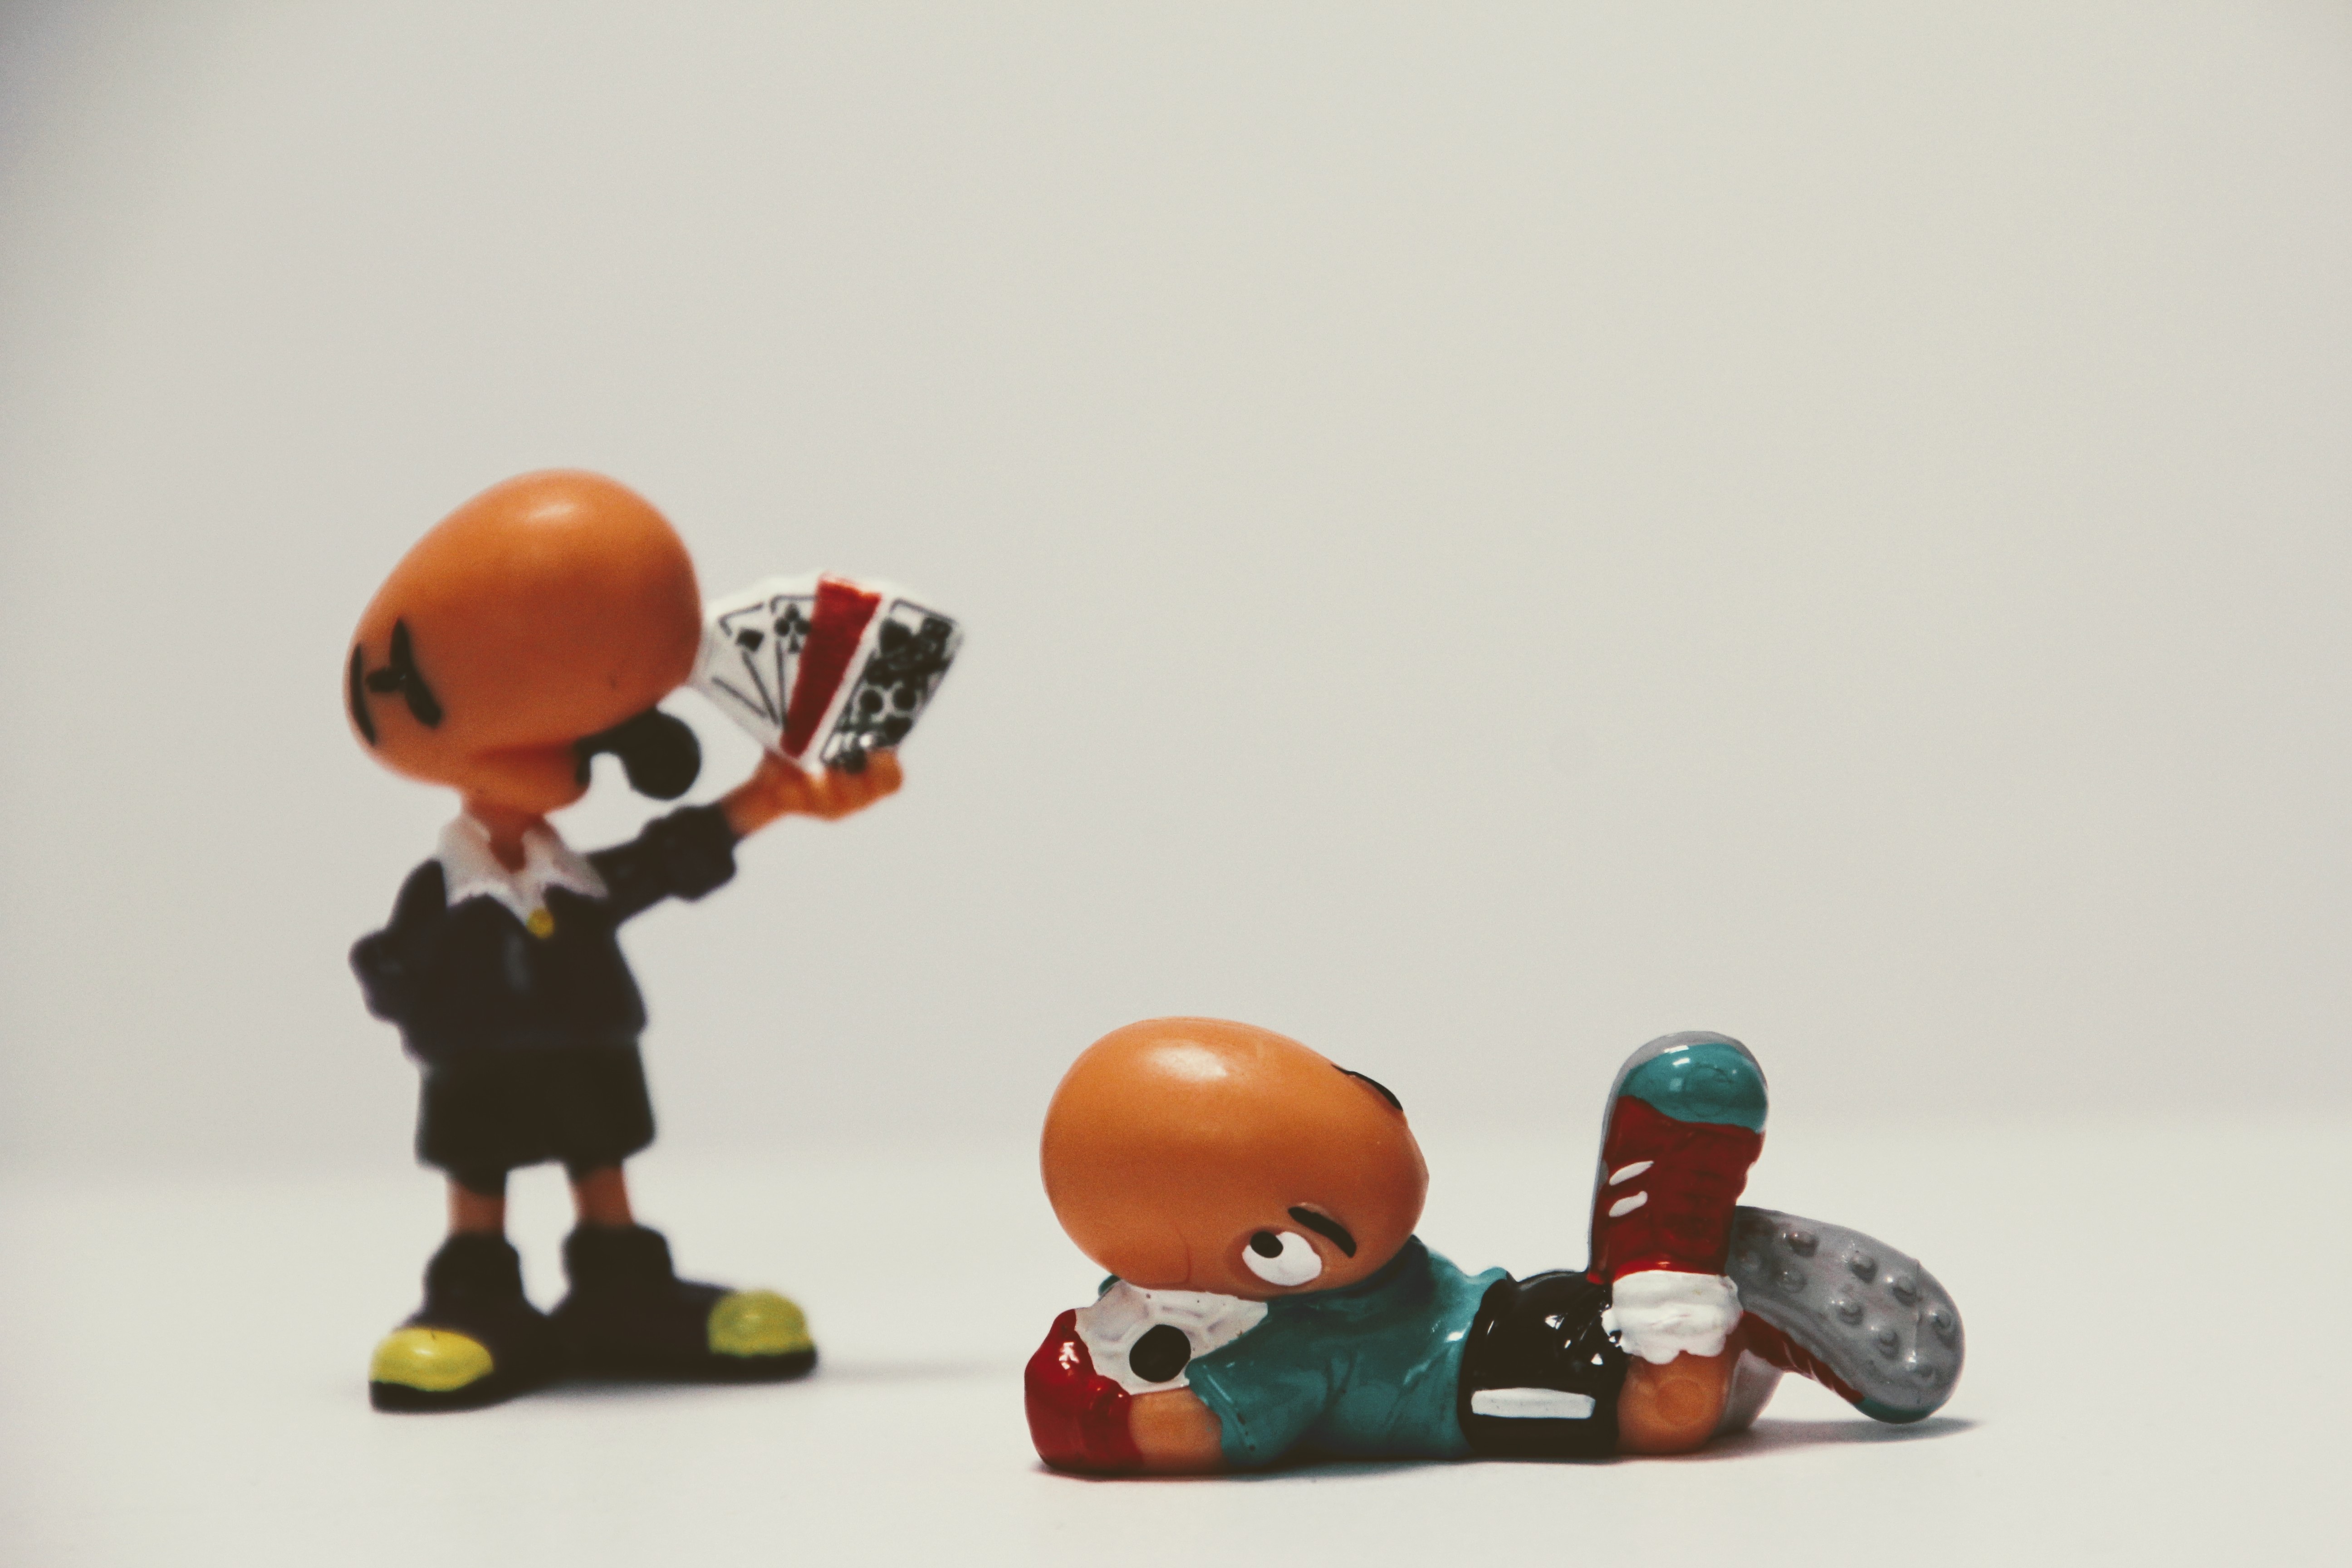
play, football, toy, figure, figurine, toys, lego, action figure, referee, football player, berraschungseifigur, bill body